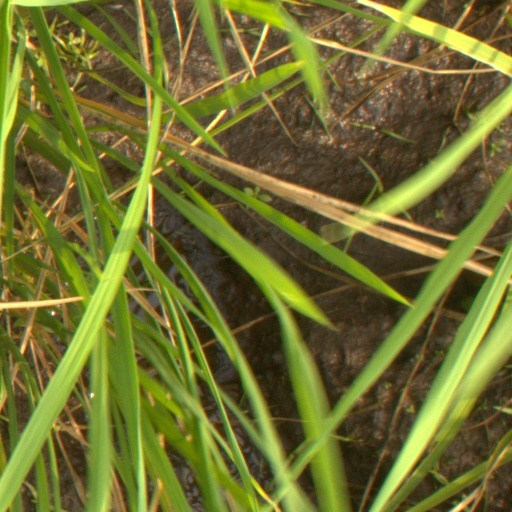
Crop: rice